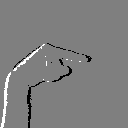
ASL letter: g